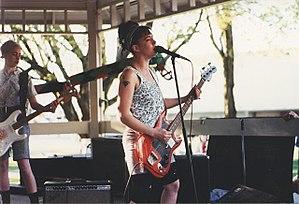
Bikini Kill était un groupe de punk rock américain originaire d'Olympia, État de Washington. Formé en octobre 1990, le groupe est considéré comme précurseur du mouvement riot grrrl. De par son propos anti-sexiste et radical, Bikini Kill a inspiré de nombreux groupes punk féminins des années 1990, 2000 et 2010.